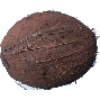
Label: Cocos 1